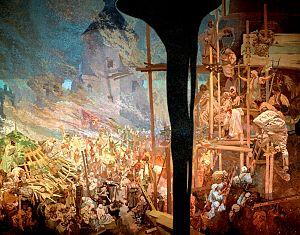
L'Épopée slave est un ensemble de 20 tableaux, peints par Alfons Mucha, un des artistes phares de l'Art nouveau. D'inspiration nationaliste et symboliste, les toiles racontent l'histoire des slaves chronologiquement du IIIᵉ au XXᵉ siècle, à travers dix événements représentatifs. Cette œuvre a été présentée à Prague le 28 octobre 1928, à l'occasion du dixième anniversaire de la Tchécoslovaquie. Elle a été exposée au château de Moravsky Krumlov, dans la région de Brno en Moravie du sud pendant de longues années jusqu'à son transfert à Prague le 10 mai 2012. Elle est depuis, exposée dans le hall de l'ancien Palais des foires de Prague transformé en galerie d'art.